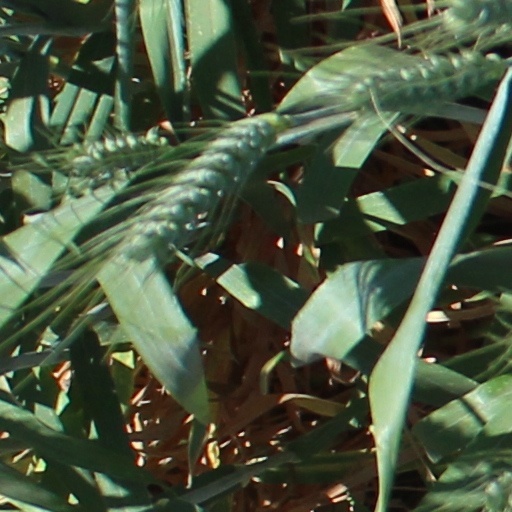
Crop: wheat